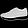
Label: Sneaker